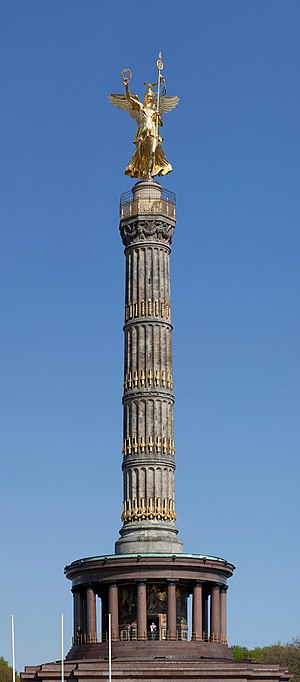
Siegessäule
Siegessäule
Siegessäule er en sejrssøjle som står i Großer Tiergarten på Strasse des 17. Juni i Berlin. Den 67 meter høje sejrssøjle blev oprindelig opstillet foran Rigsdagsbygningen i 1873 til minde om sejrene over Danmark i 1864, Østrig i 1866 og Frankrig i 1870/1871. Sejrssøjlen er udført i granit og bærer præg af 2. verdenskrig, søjlen er dekoreret med forgyldte kanonrør erobret fra fjenden i de tre krige. Øverst på Siegessäule findes den 35 tons tunge sejrsgudinde kaldet Guld-Else. Laurbærkransen hun holder i hånden peger i retning mod Paris.